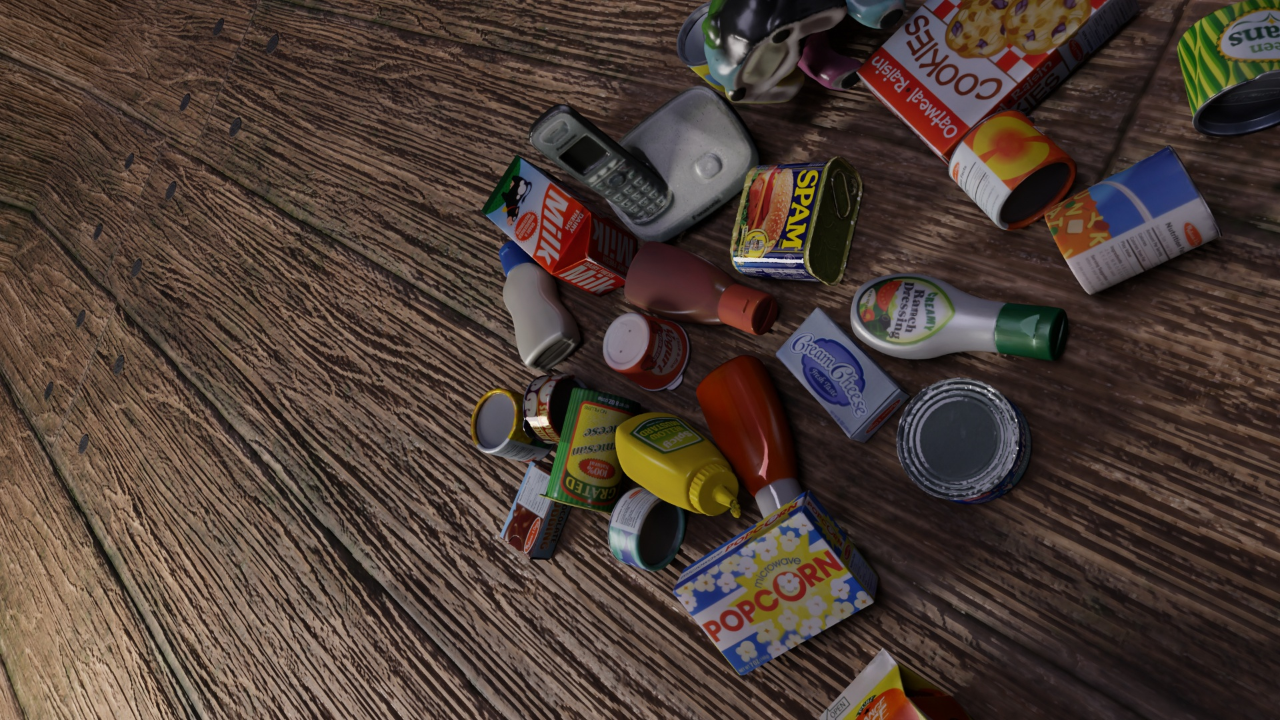
Question:
What are the five normalized (x, y) points between 0 and 1 in the image that outline the grasp plane for the bottle of creamy ranch dressing? Your answer should be as Grasp center: [], Left finger base: [], Right finger base: [], Left finger tip: [], Right finger tip: [].
Answer: Grasp center: [0.76875, 0.4125], Left finger base: [0.749219, 0.5125], Right finger base: [0.788281, 0.315278], Left finger tip: [0.761719, 0.543056], Right finger tip: [0.798438, 0.355556]